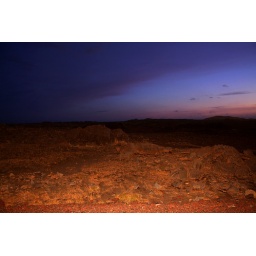
The sky is lid with the sun which is just below the horizon and the ground with camera flash.